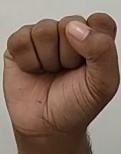
ASL sign: S